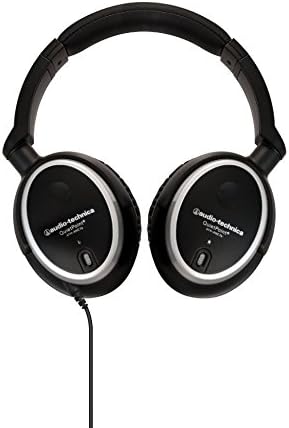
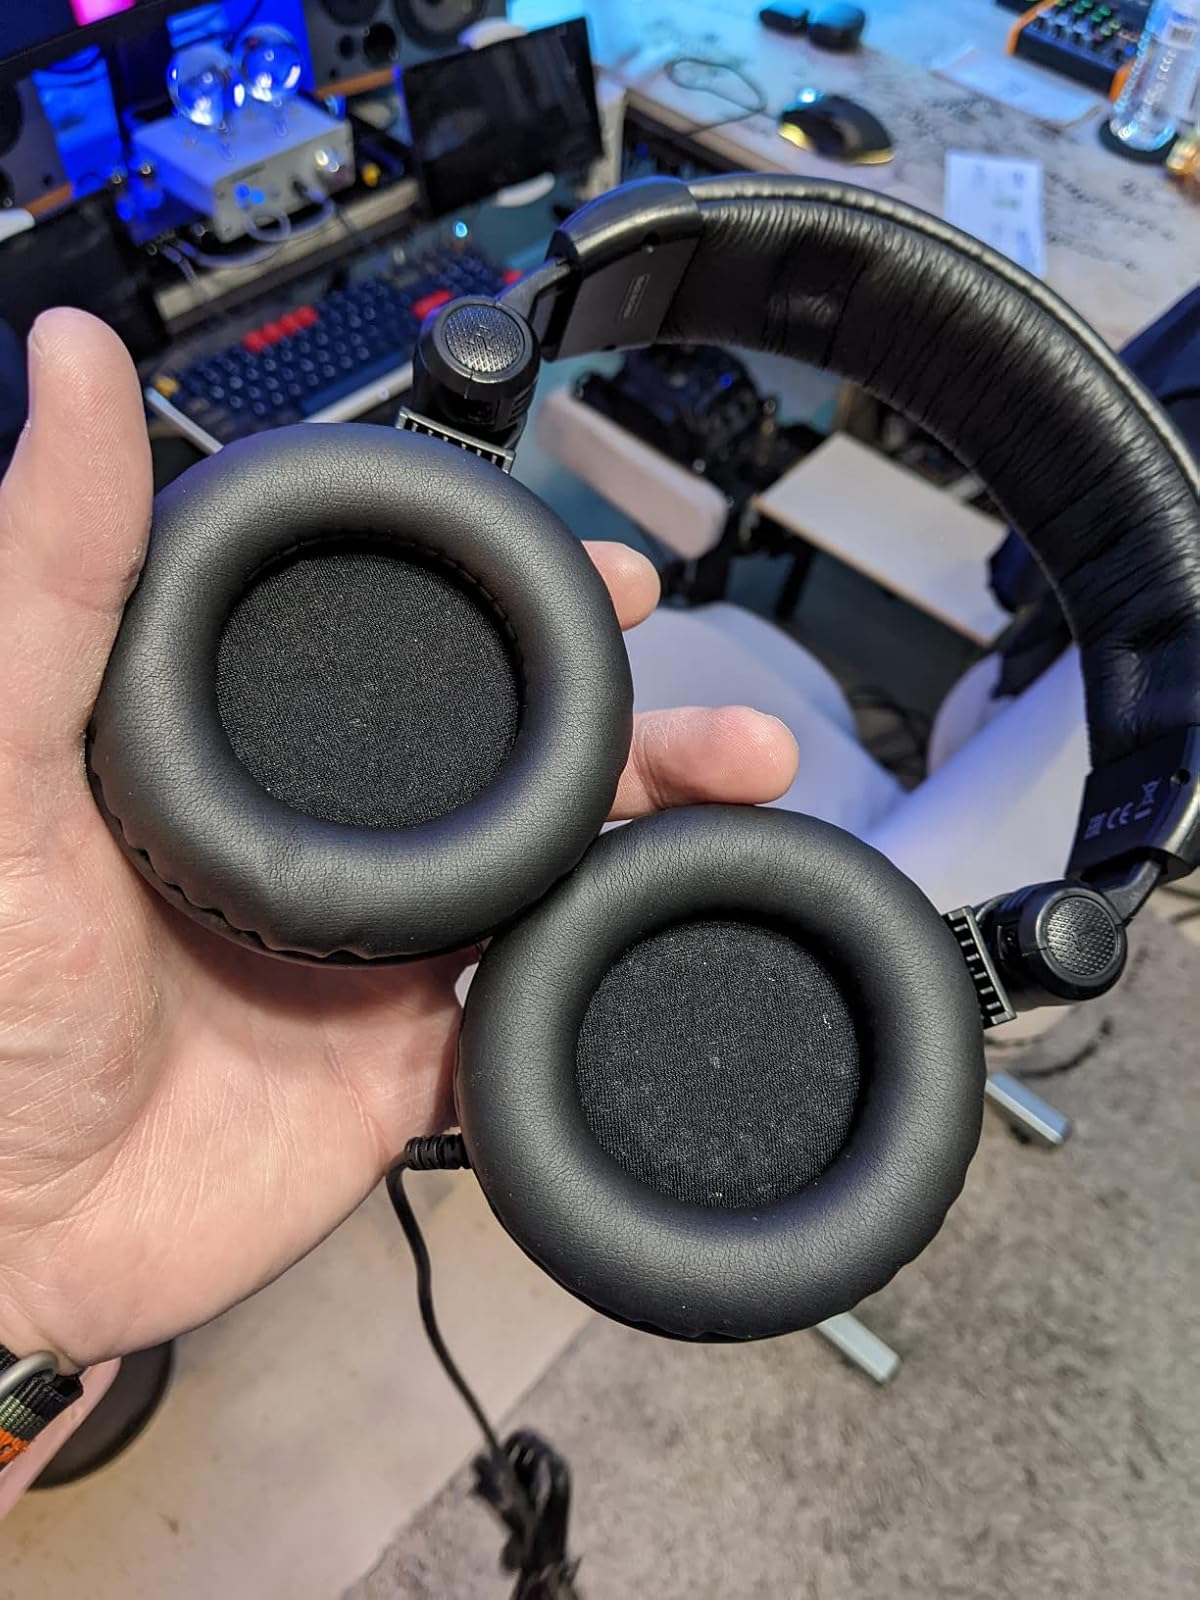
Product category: headphones
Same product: no